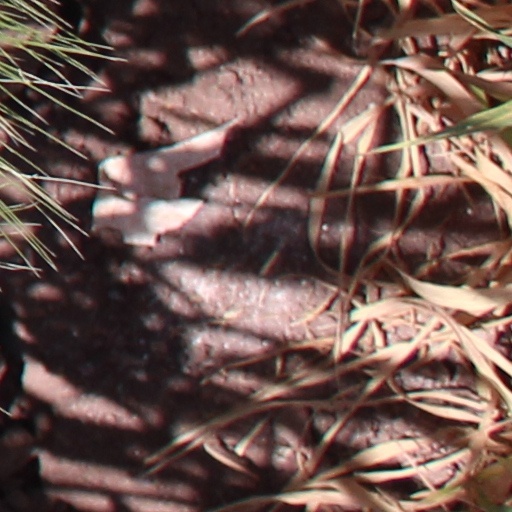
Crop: wheat